Fort Vancouver

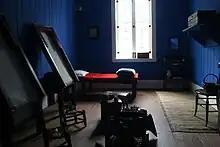
Cots in the Douglas Quarters inside the Chief Factor's house

An employee of the HBC, wrote a general description of Fort Vancouver and its structural composition as it was in 1843: